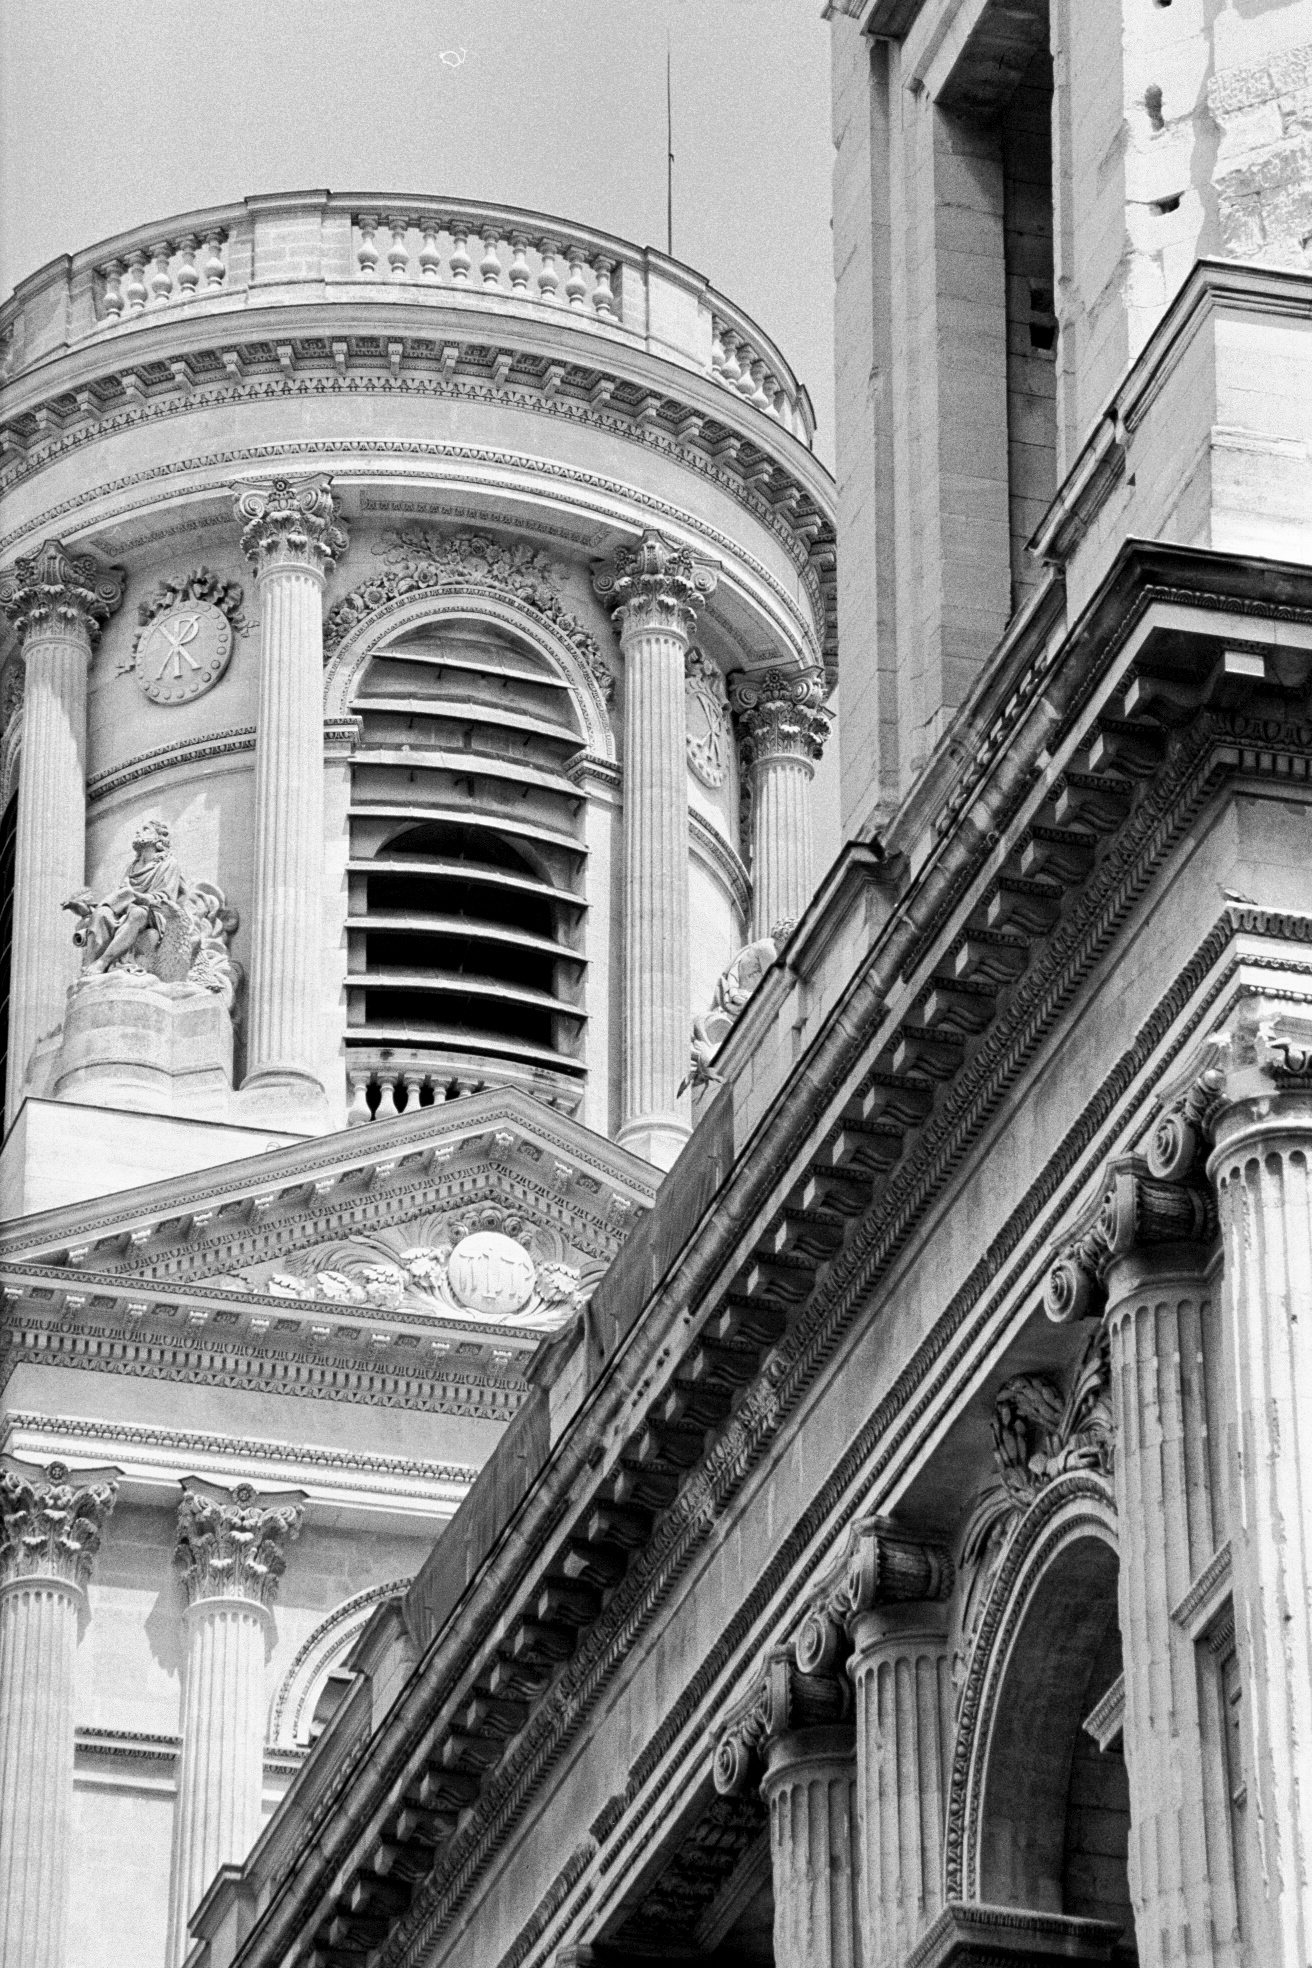
daytime, building, window, black, black and white, style, line, wall, neighbourhood, facade, city, landmark, symmetry, monochrome photography, metropolis, beauty, column, monochrome, urban area, arch, ancient roman architecture, medieval architecture, arcade, molding, stock photography, street, brick, monument, history, classical architecture, apartment, mixed use, balcony, metal, downtown, place of worship, art, brickwork, tourist attraction, byzantine architecture, roof, stone carving, listed building